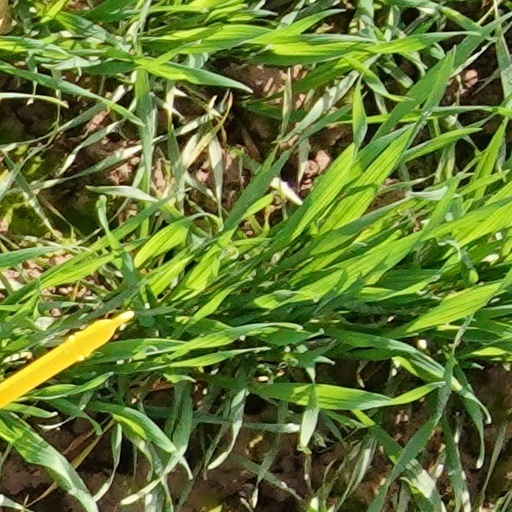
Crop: wheat